Maria Feodorovna (Dagmar of Denmark)

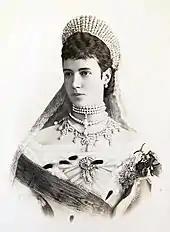
Empress Maria Feodorovna of Russia, circa 1885

On the morning of 13 March 1881, Maria's father-in-law Alexander II of Russia was killed by a bomb attack carried out by the revolutionary socialist political organization "Narodnaya Volya" on his way back to the Winter Palace from a military parade. His leg was blown to pieces by the second of two bombs, and in her diary, Maria described how the wounded, still living Emperor was taken to the palace: "His legs were crushed terribly and ripped open to the knee; a bleeding mass, with half a boot on the right foot, and only the sole of the foot remaining on the left." Alexander II died of blood loss a few hours later. After her father-in-law's gruesome death, she was worried about her husband's safety. In her diary, she wrote, "Our happiest and serenest times are now over. My peace and calm are gone, for now I will only ever be able to worry about Sasha." Her favorite sister, the Princess of Wales, and brother-in-law Prince of Wales, stayed in Russia for several weeks after the funeral.